Transfer admissions in the United States

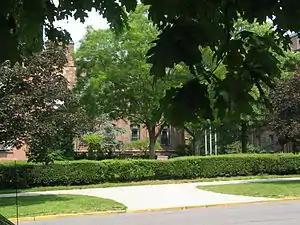
Rutgers University in New Jersey has a one-credit required "course" to teach incoming transfer students about the particulars of campus life at the public university.

Transfer applicants sometimes have difficulty adjusting to a new school. Unlike four-year students, they often have to get acclimated to the institution at a time when they are expected to make decisions about majors and courses of study, and often have to learn new procedures and routines. In addition to reduced housing options, other difficulties encountered include often having to register for courses after four-year students, so many courses are filled up before a transfer student has a chance to sign up for them. Some universities such as Rutgers University in New Jersey have a required one-credit seminar "course" to teach incoming transfer students about university life, including topics ranging from football games to art museums, and has 25 "transfer mentor" students to help them adjust to campus life.